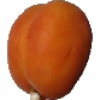
Label: apricot